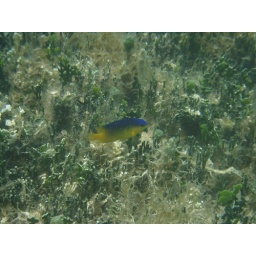
My best fish picture. Check out the little dots in the blue areas on the fish.